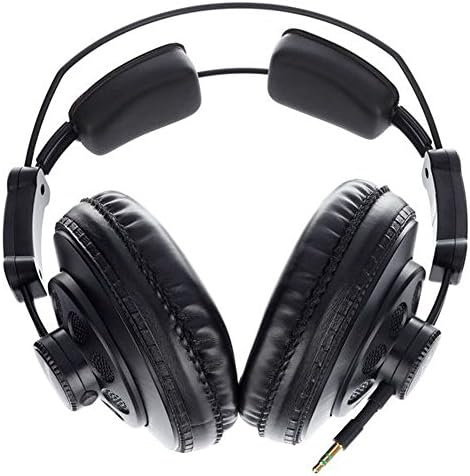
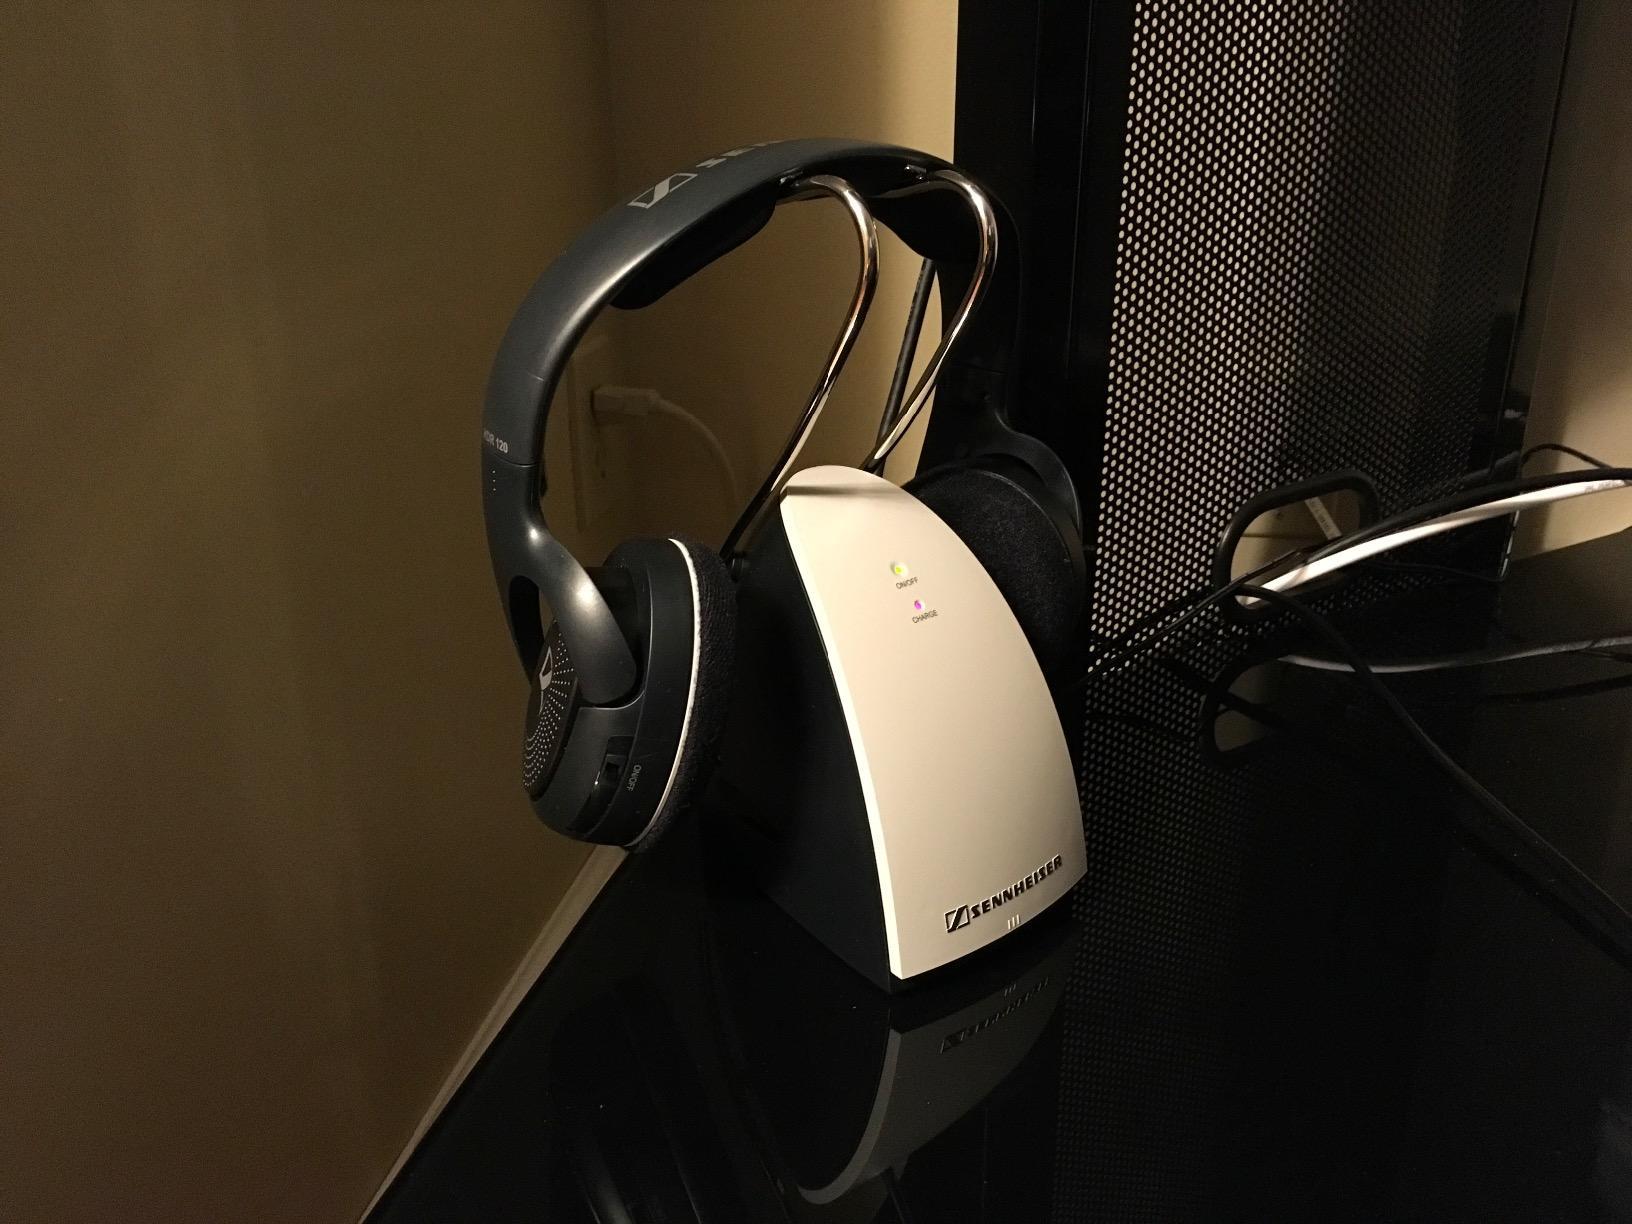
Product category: headphones
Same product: no